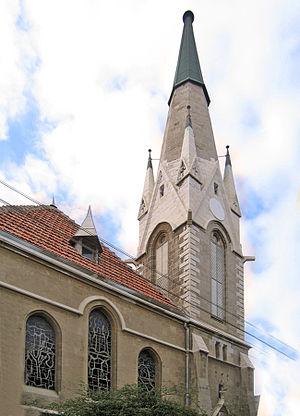
L'église de l'Emmanuel est une église protestante de Jaffa, ville aujourd'hui absorbée par la municipalité de Tel Aviv. Elle est située dans l'ancien quartier allemand de Jaffa. L'église, construite en 1904 pour la communauté luthérienne allemande, sert aujourd'hui à la communauté luthérienne norvégienne et à la Norske Israelsmisjon.